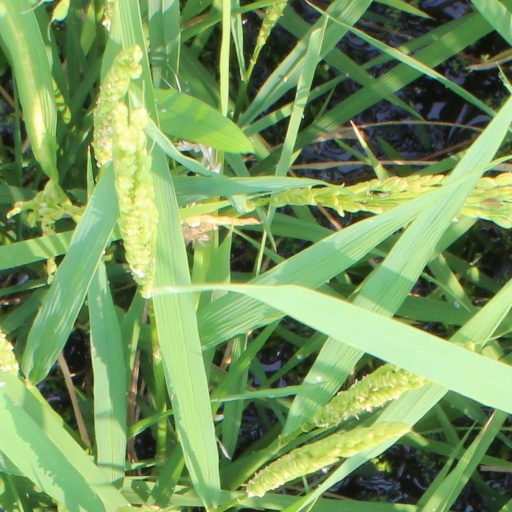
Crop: rice